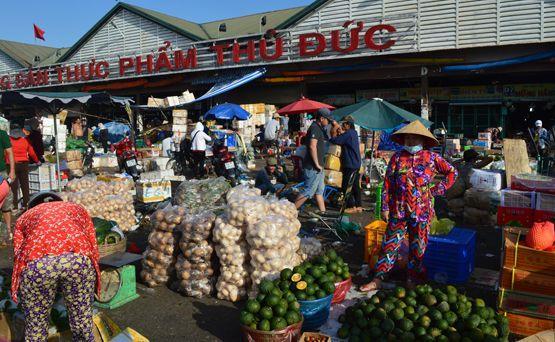
có nhiều người đang tham gia mua bán trong một khu chợ